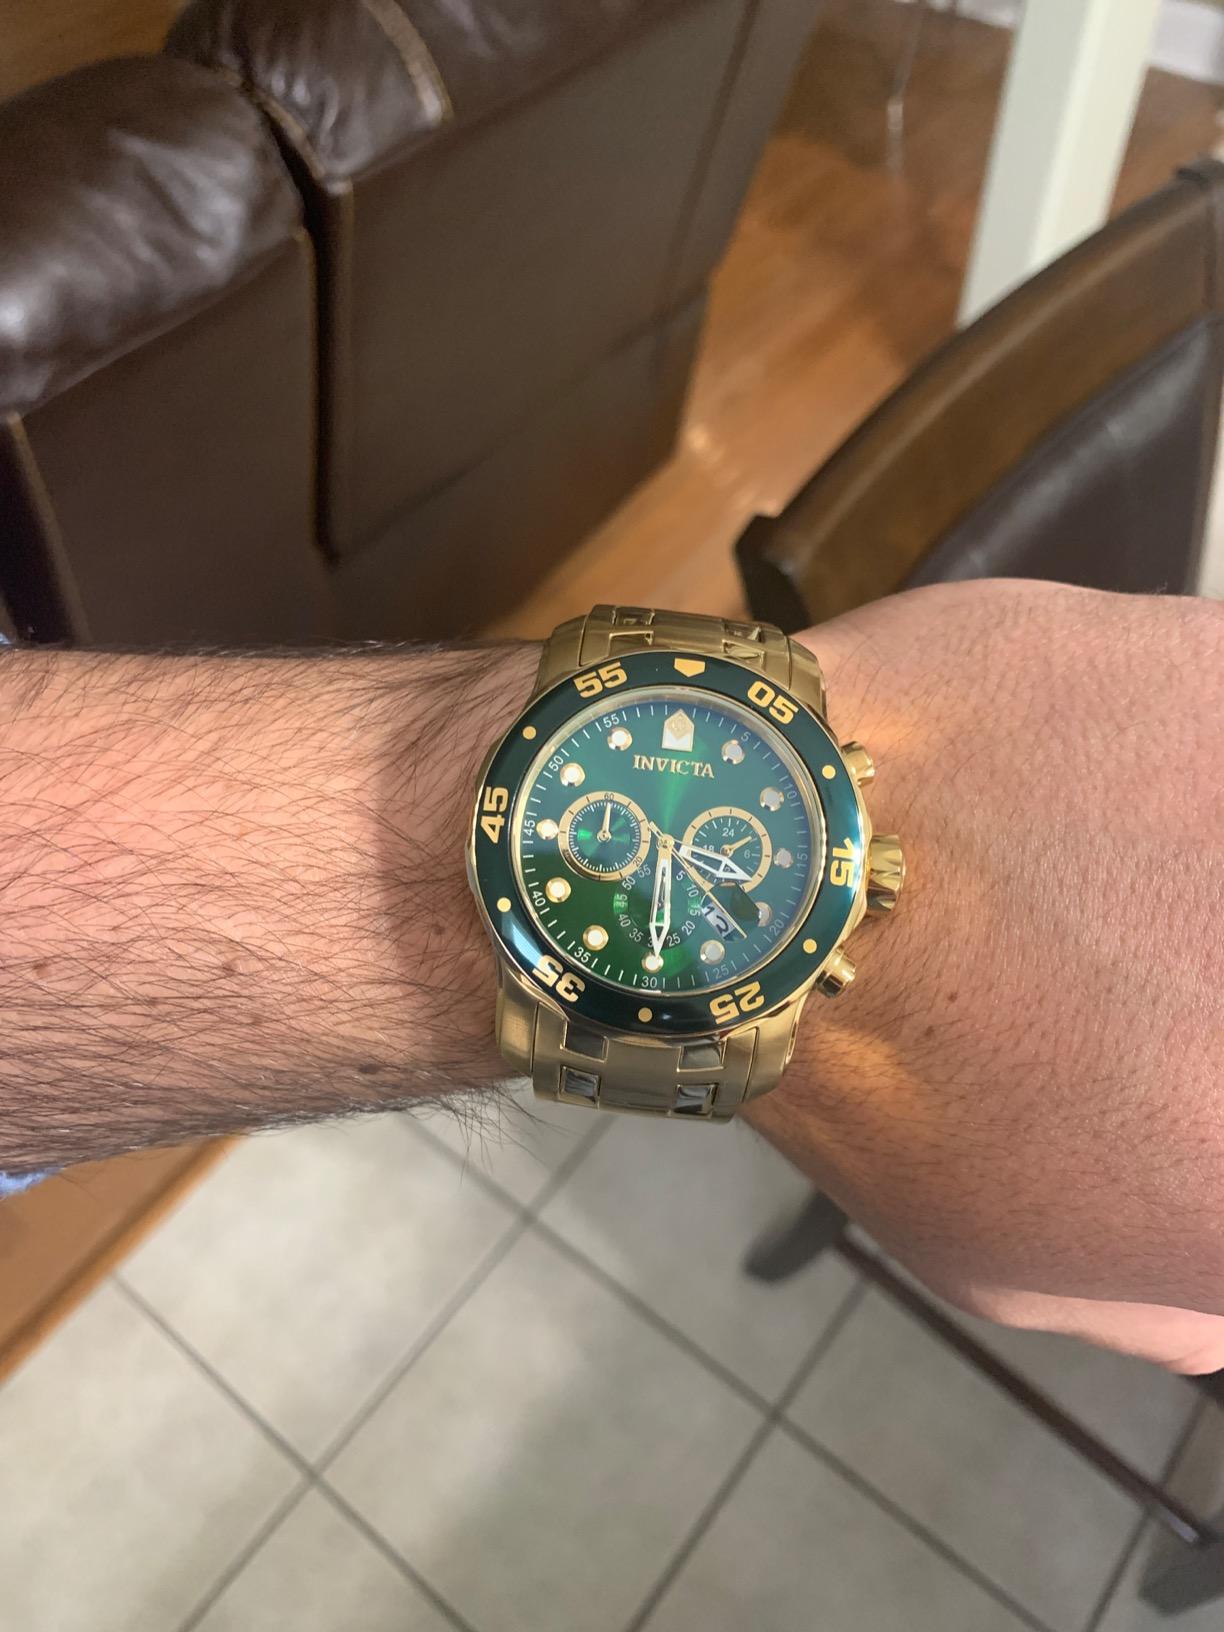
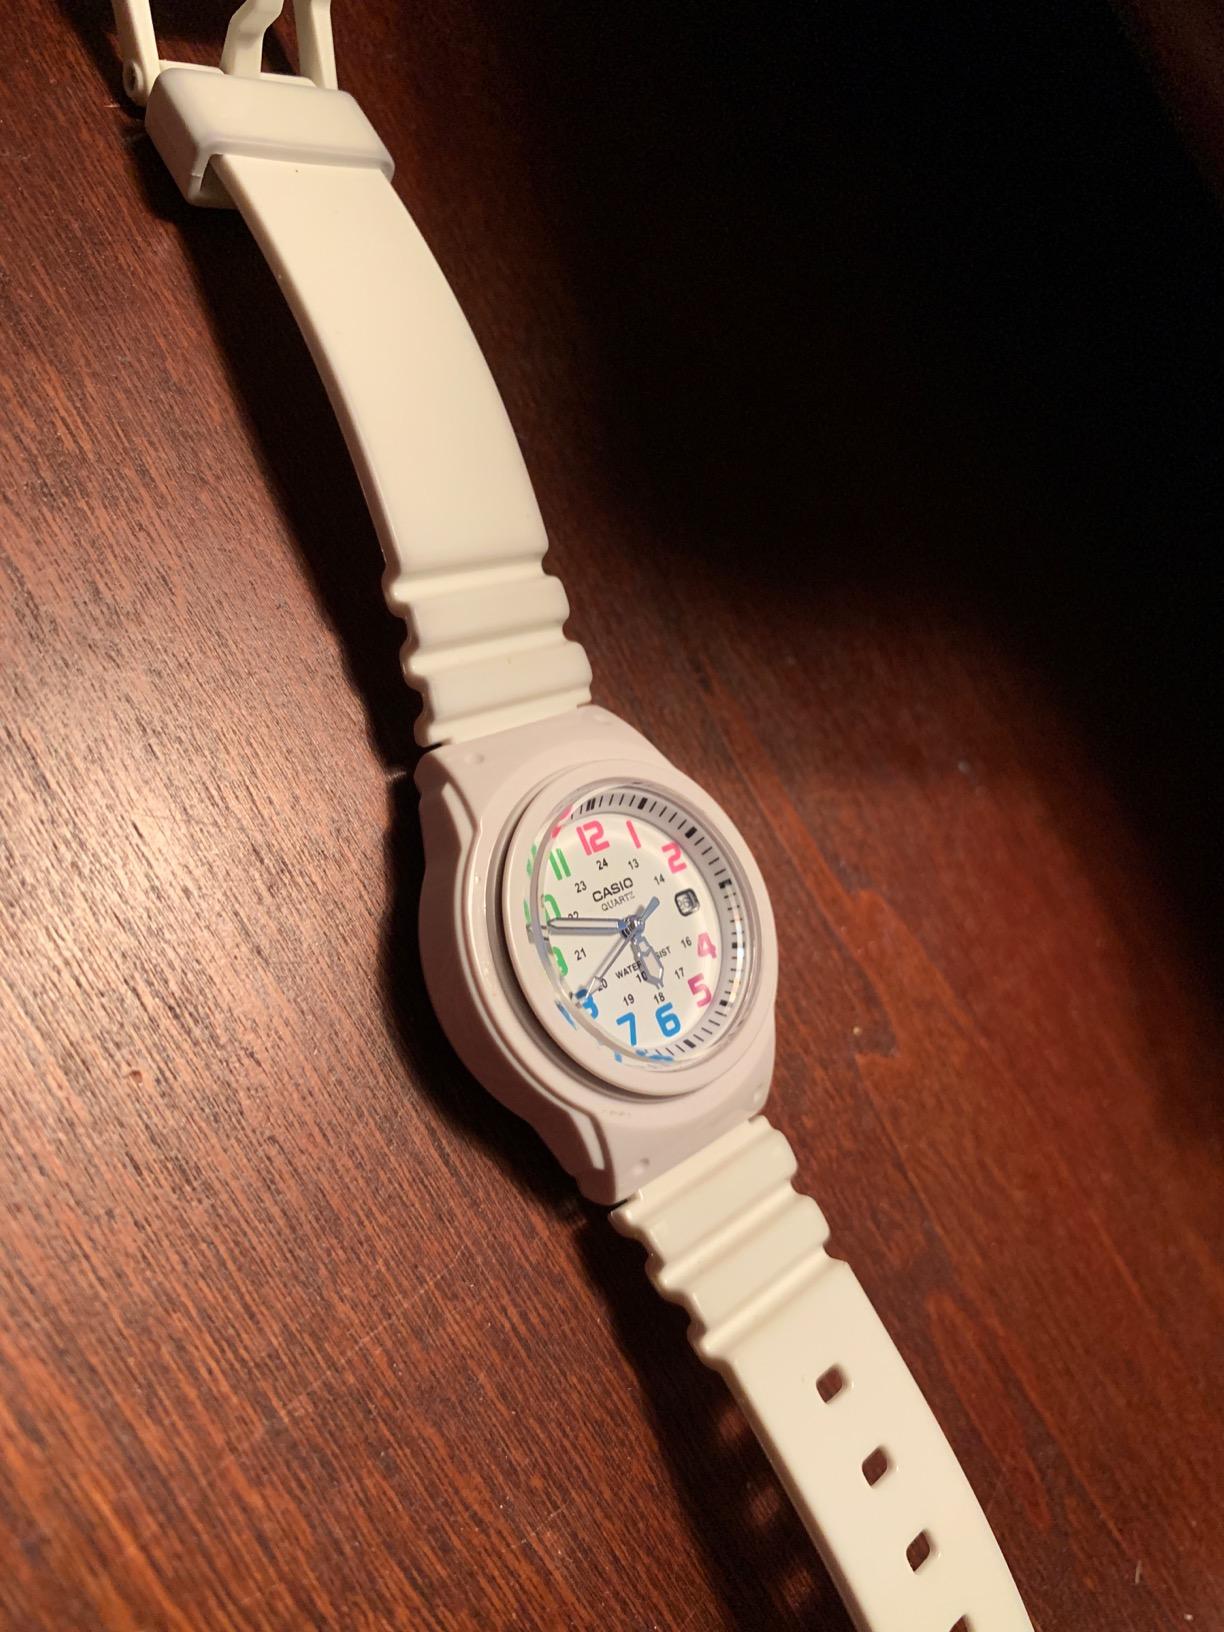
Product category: accessories_watch
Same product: no